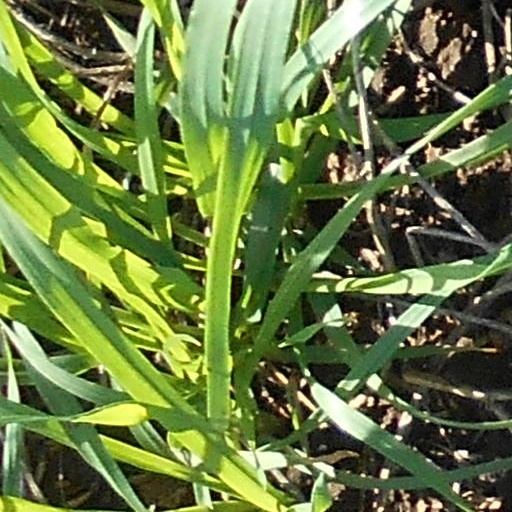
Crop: wheat